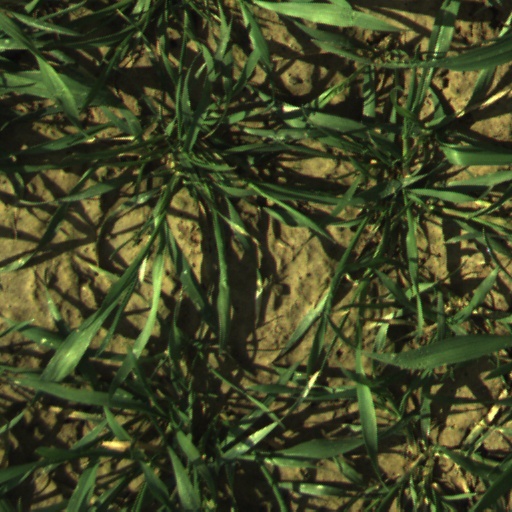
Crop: wheat